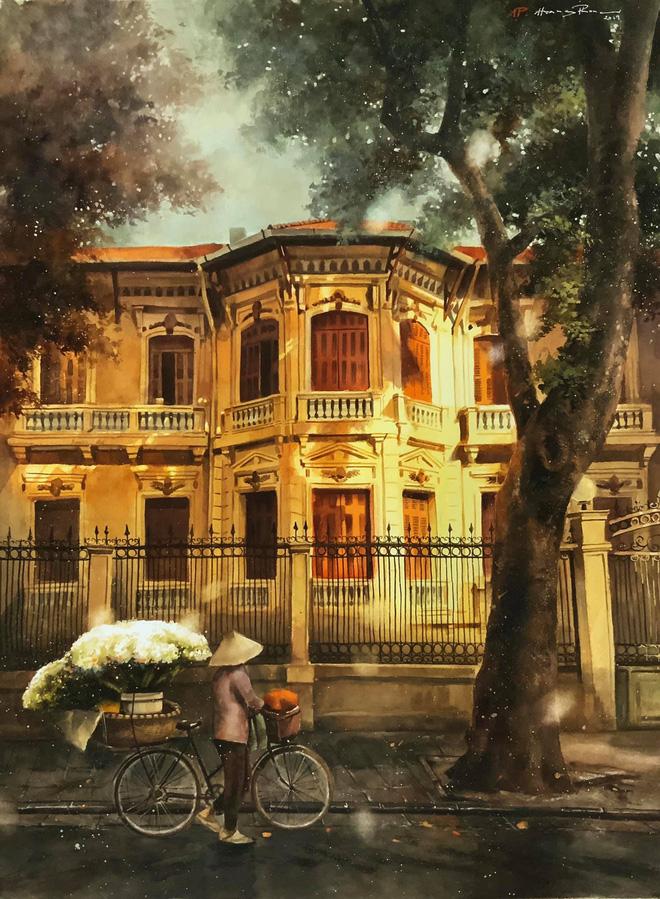
bên cạnh cổng toà nhà có một cây cổ thụ